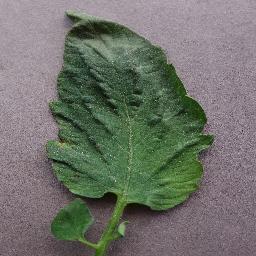
Label: Tomato___Target_Spot